Curling

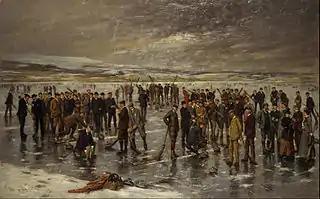
"Curling at Carsebreck" (1899) by Charles Martin Hardie

The purpose of a game is to score points by getting stones closer to the house centre, or the "button", than the other team's stones. Players from either team alternate in taking shots from the far side of the sheet. An end is complete when all eight rocks from each team have been delivered, a total of sixteen stones. If the teams are tied at the end of regulation, often extra ends are played to break the tie. The winner is the team with the highest score after all ends have been completed (see Scoring below). A game may be conceded if winning the game is infeasible.